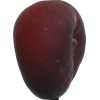
Label: nectarine_flat